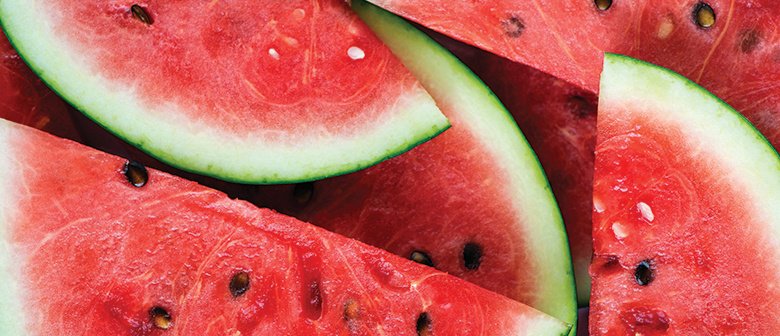
Label: Watermelon